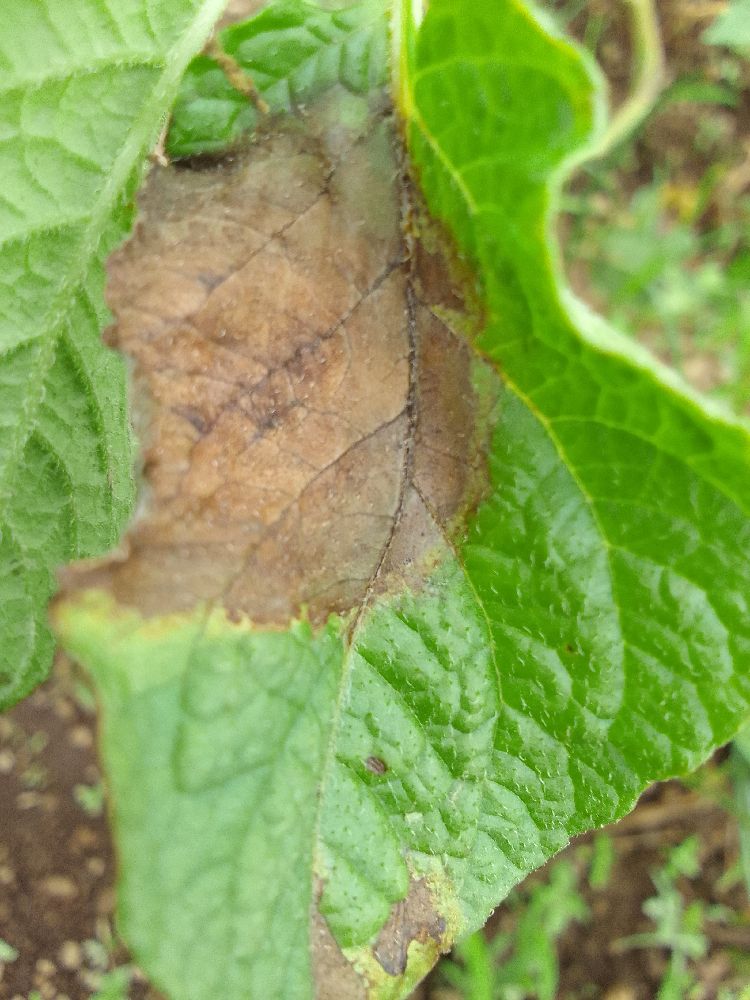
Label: Late blight